Ralph Plumb

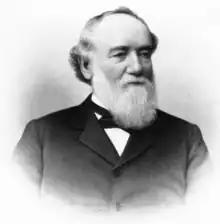

Ralph Plumb (March 29, 1816 – April 8, 1903) was a U.S. Representative from Illinois.